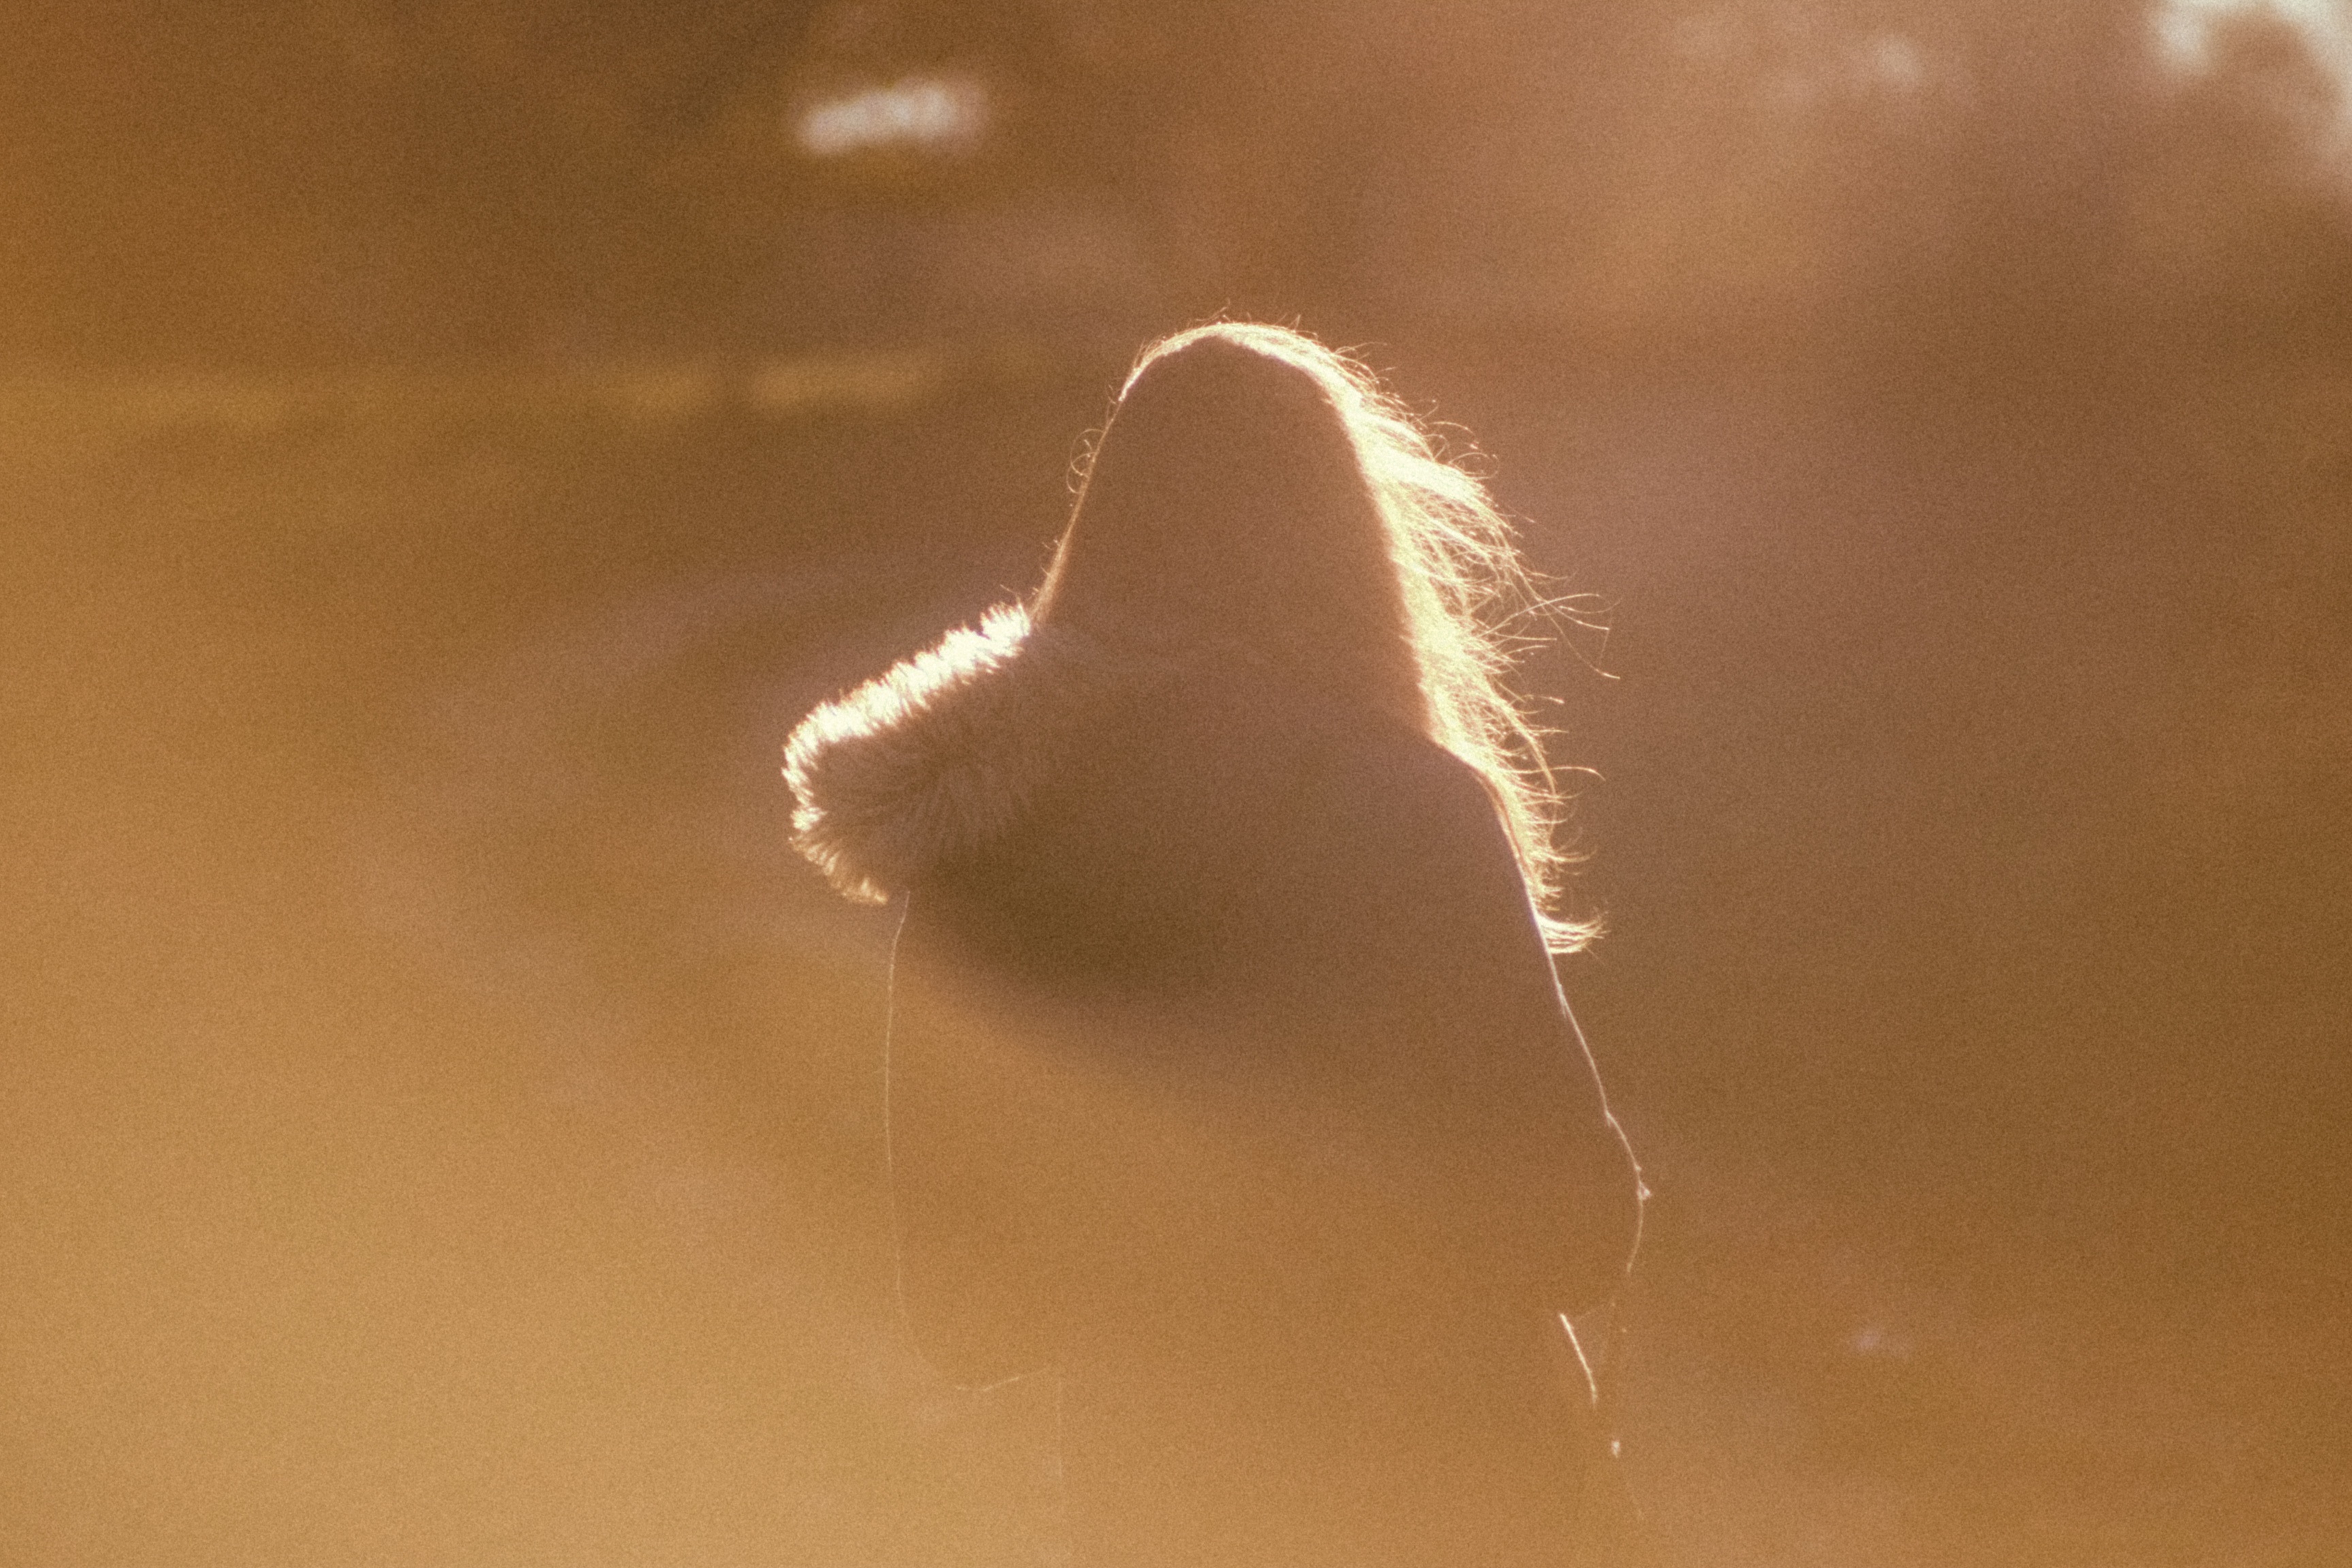
hand, wing, light, sunlight, close up, organ, macro photography